Bruce Konopka

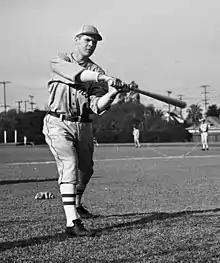
Konopka as a player for USC, 1940

Bruno Bruce Konopka (September 16, 1919 – September 27, 1996) was an American professional baseball player during the 1940s. A first baseman, his four-season (1942–1943; 1946–1947) professional career was interrupted by service in the United States Navy in the Pacific Theater of Operations during World War II. However, Konopka did appear in 45 Major League games for the Philadelphia Athletics during the , and seasons.